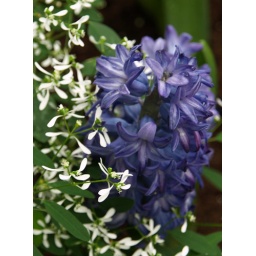
Blue flowers and small white flowers. Take at the Conservatory in Assiniboine Park. Yay!